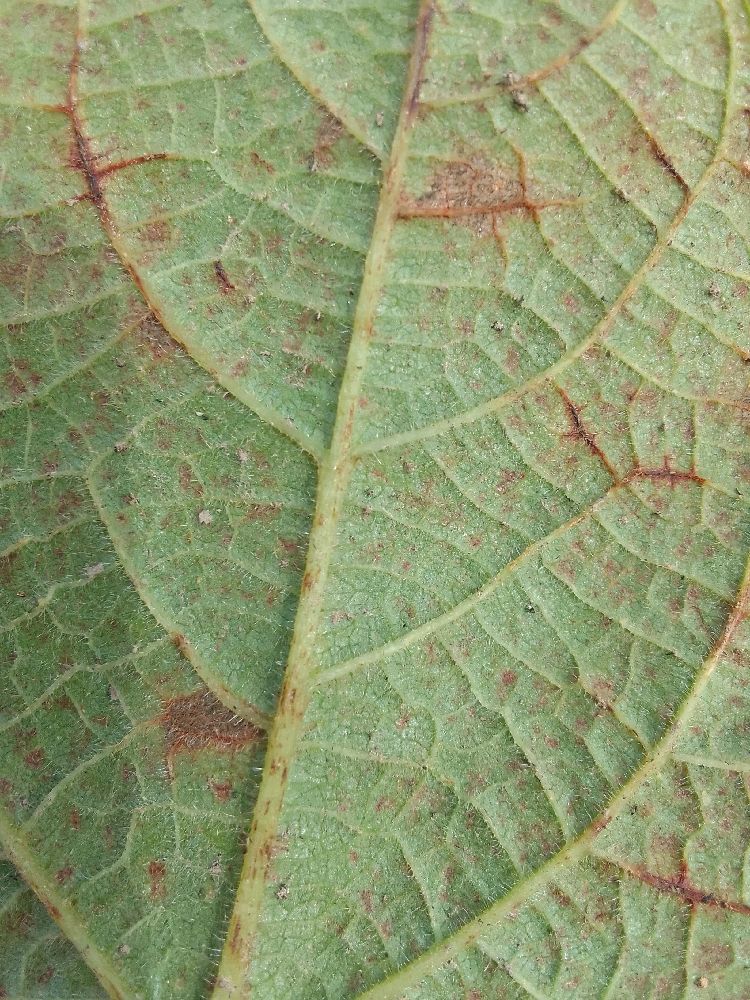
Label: anthracnose